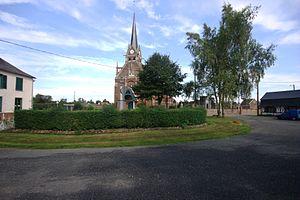
Église Sainte-Marie-Madeleine d'Équennes (Commune d'Équennes-Éramecourt)
Équennes-Éramecourt est une commune française située dans le département de la Somme en région Hauts-de-France.